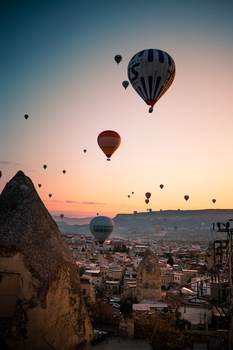
Label: No Watermark